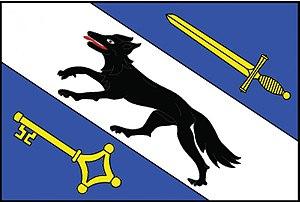
Konecchlumí est une commune du district de Jičín, dans la région de Hradec Králové, en République tchèque. Sa population s'élevait à 382 habitants en 2017.